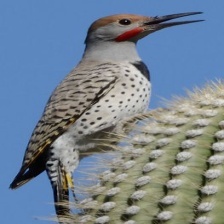
Species: GILDED FLICKER
Scientific name: COLAPTES AURATUS